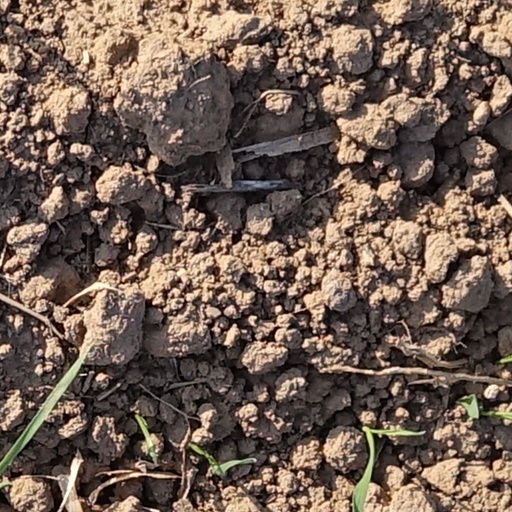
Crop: wheat